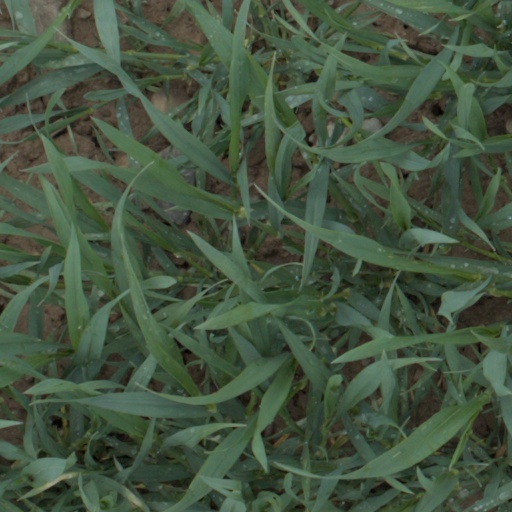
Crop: wheat